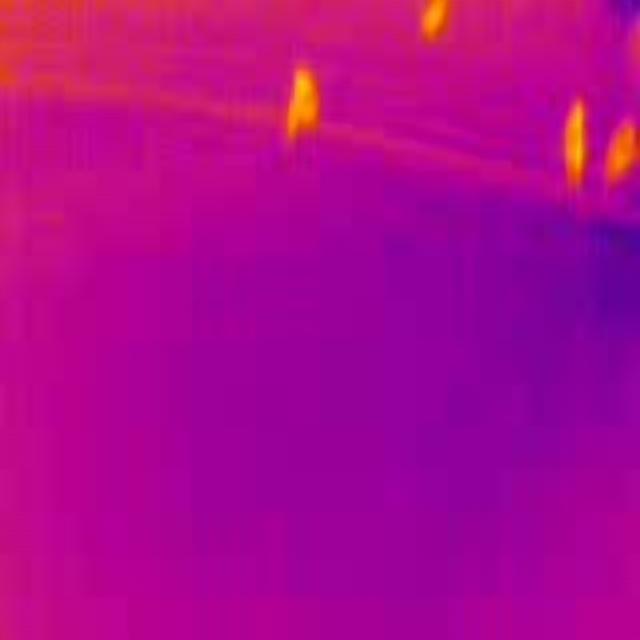
Detected objects:
label: person
label: person
label: person